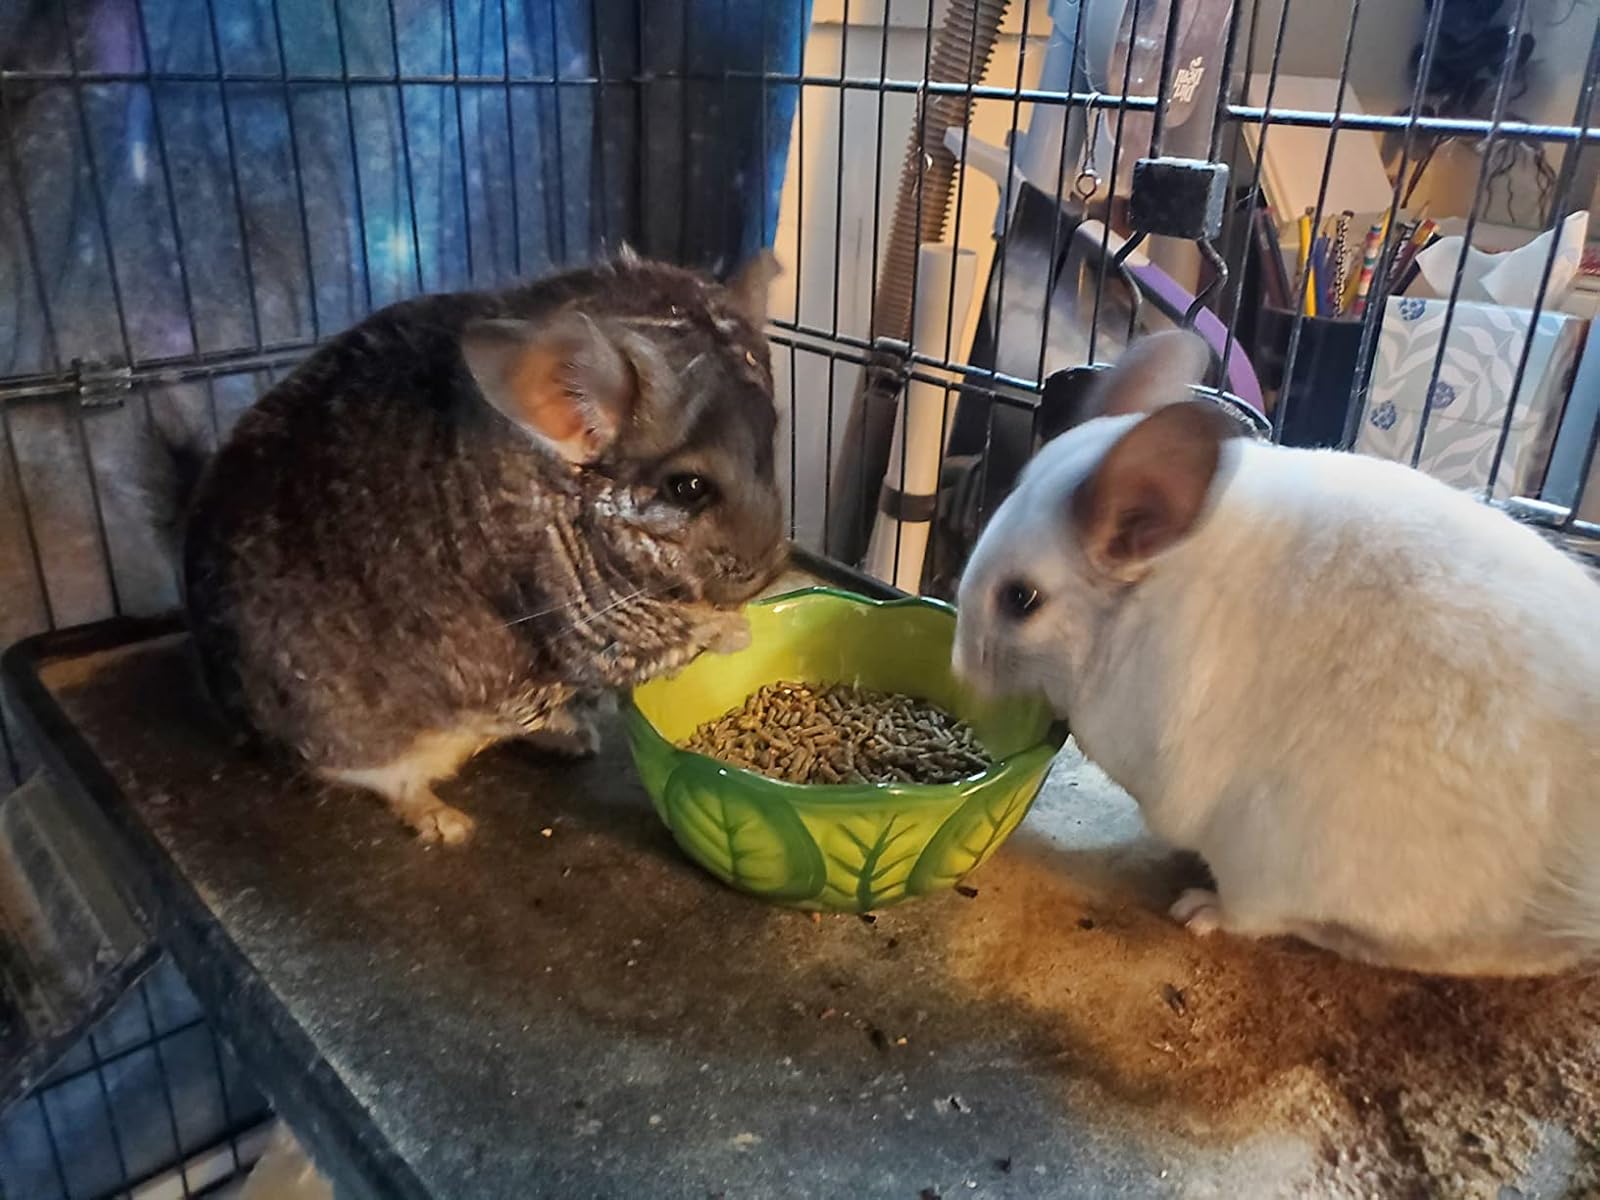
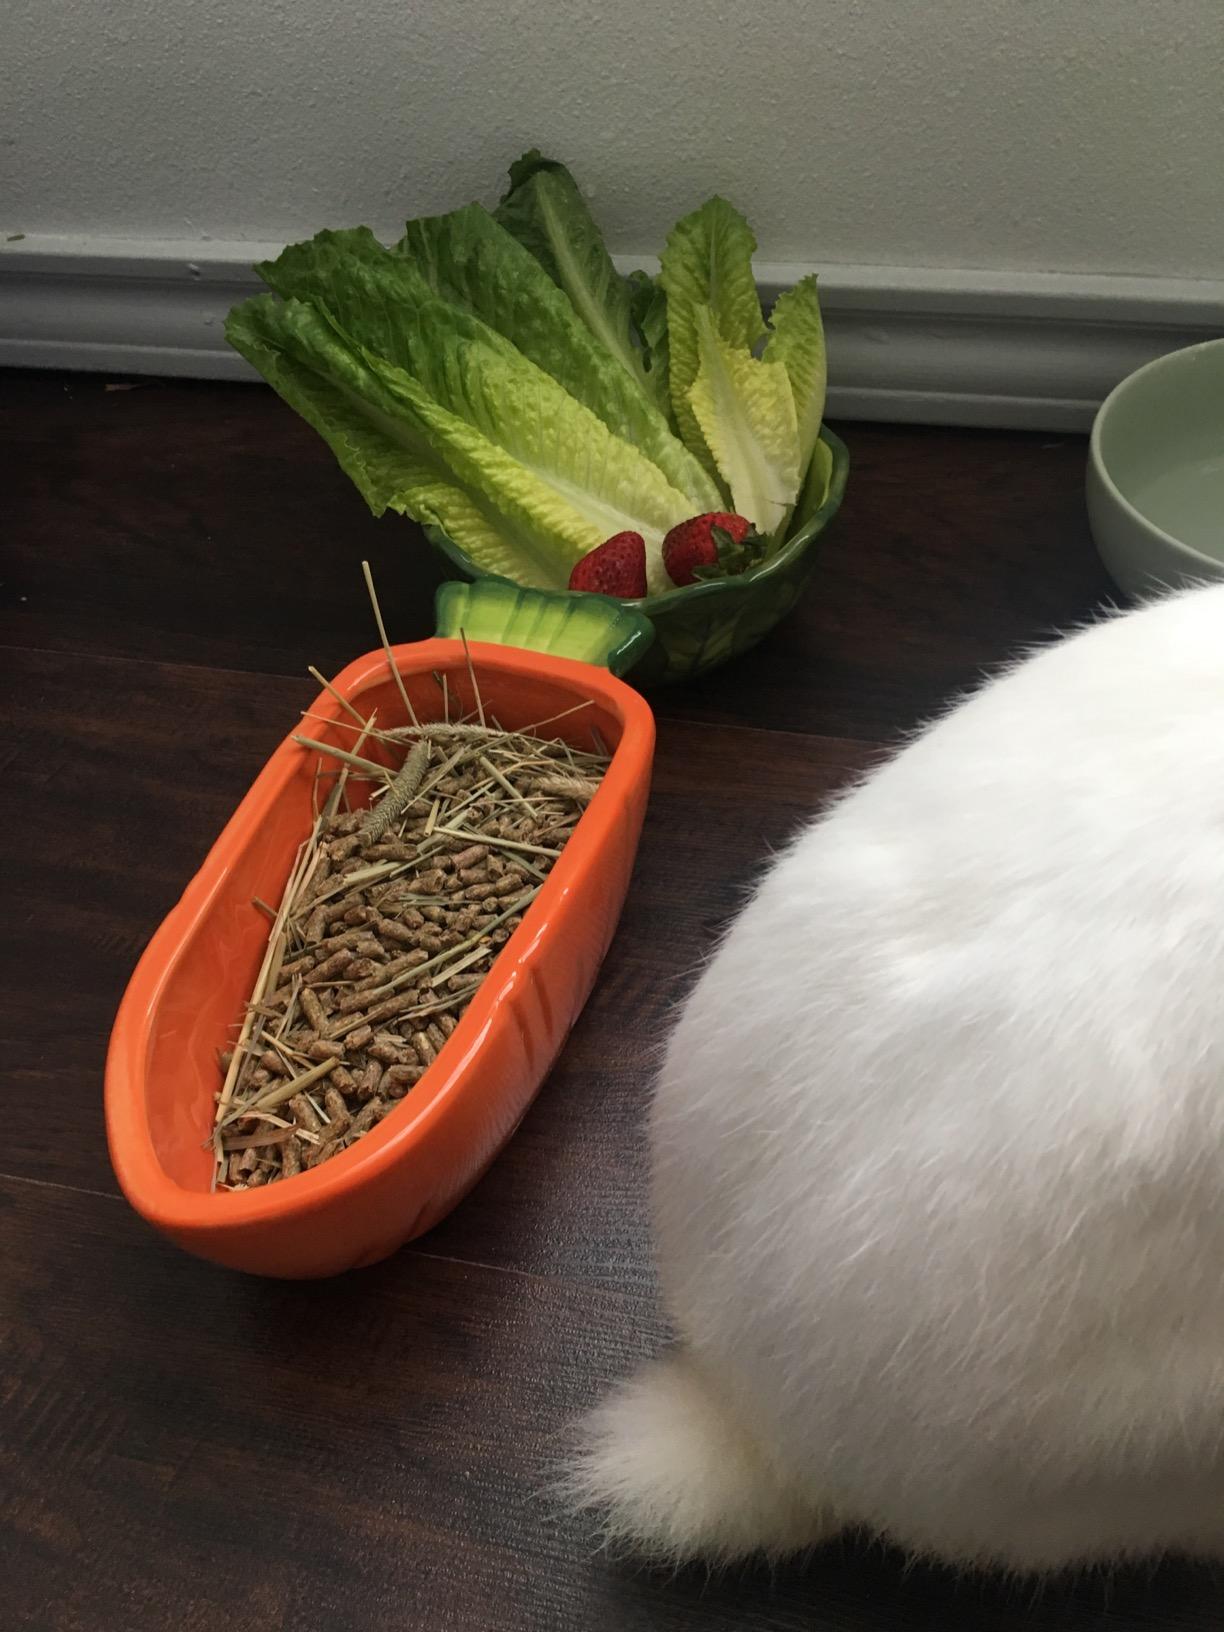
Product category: items_bowl
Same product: no